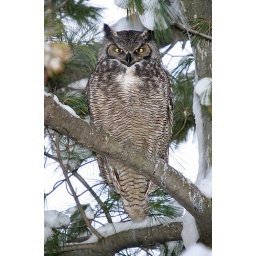
Found this guy up in a tree while walking the trails at Humber Collage in Rexdale, Ont.